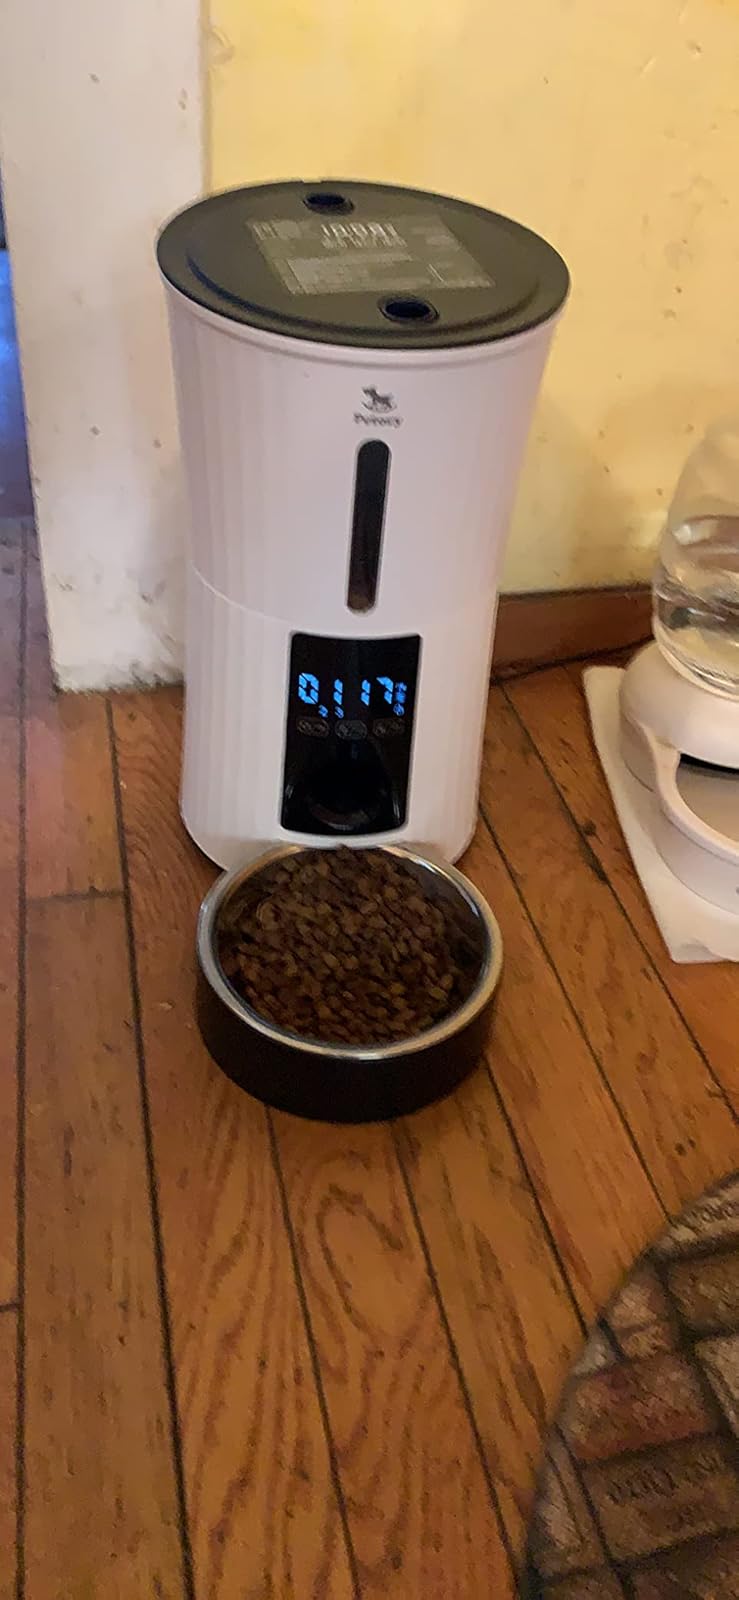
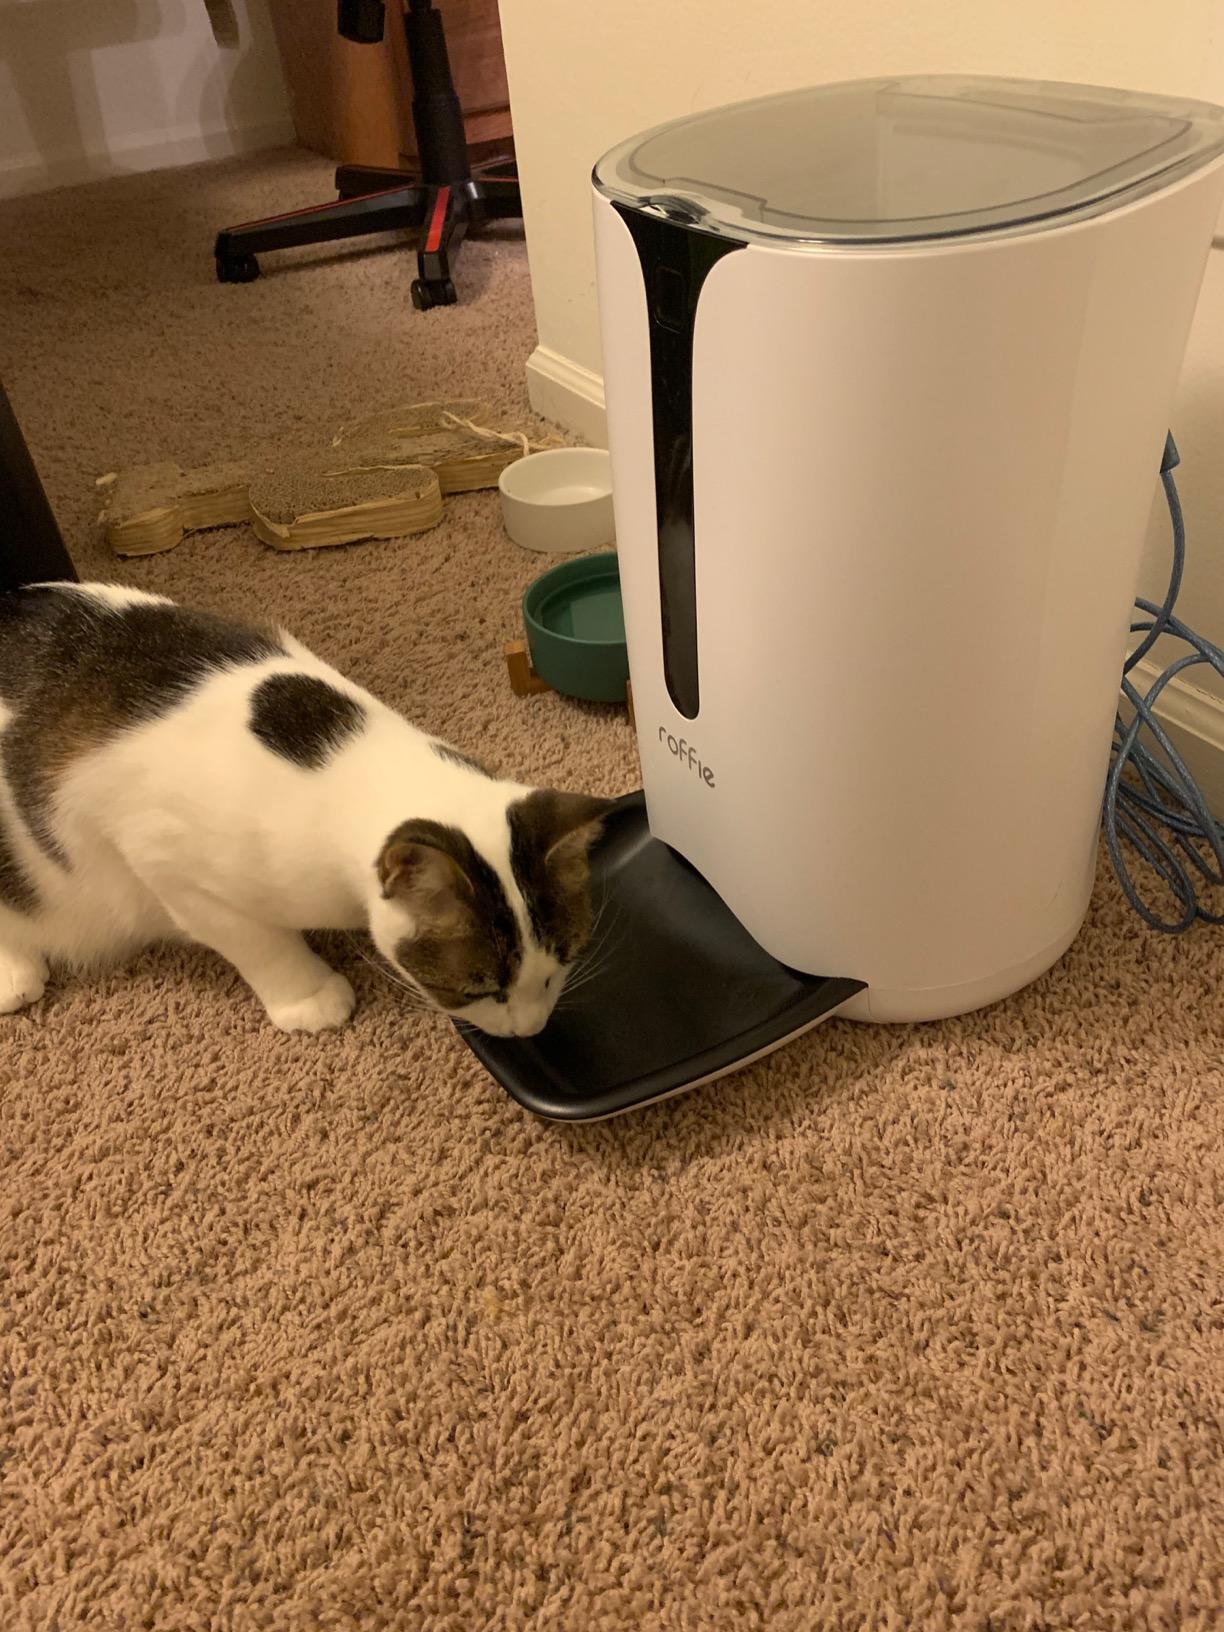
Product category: items_feeder
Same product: no